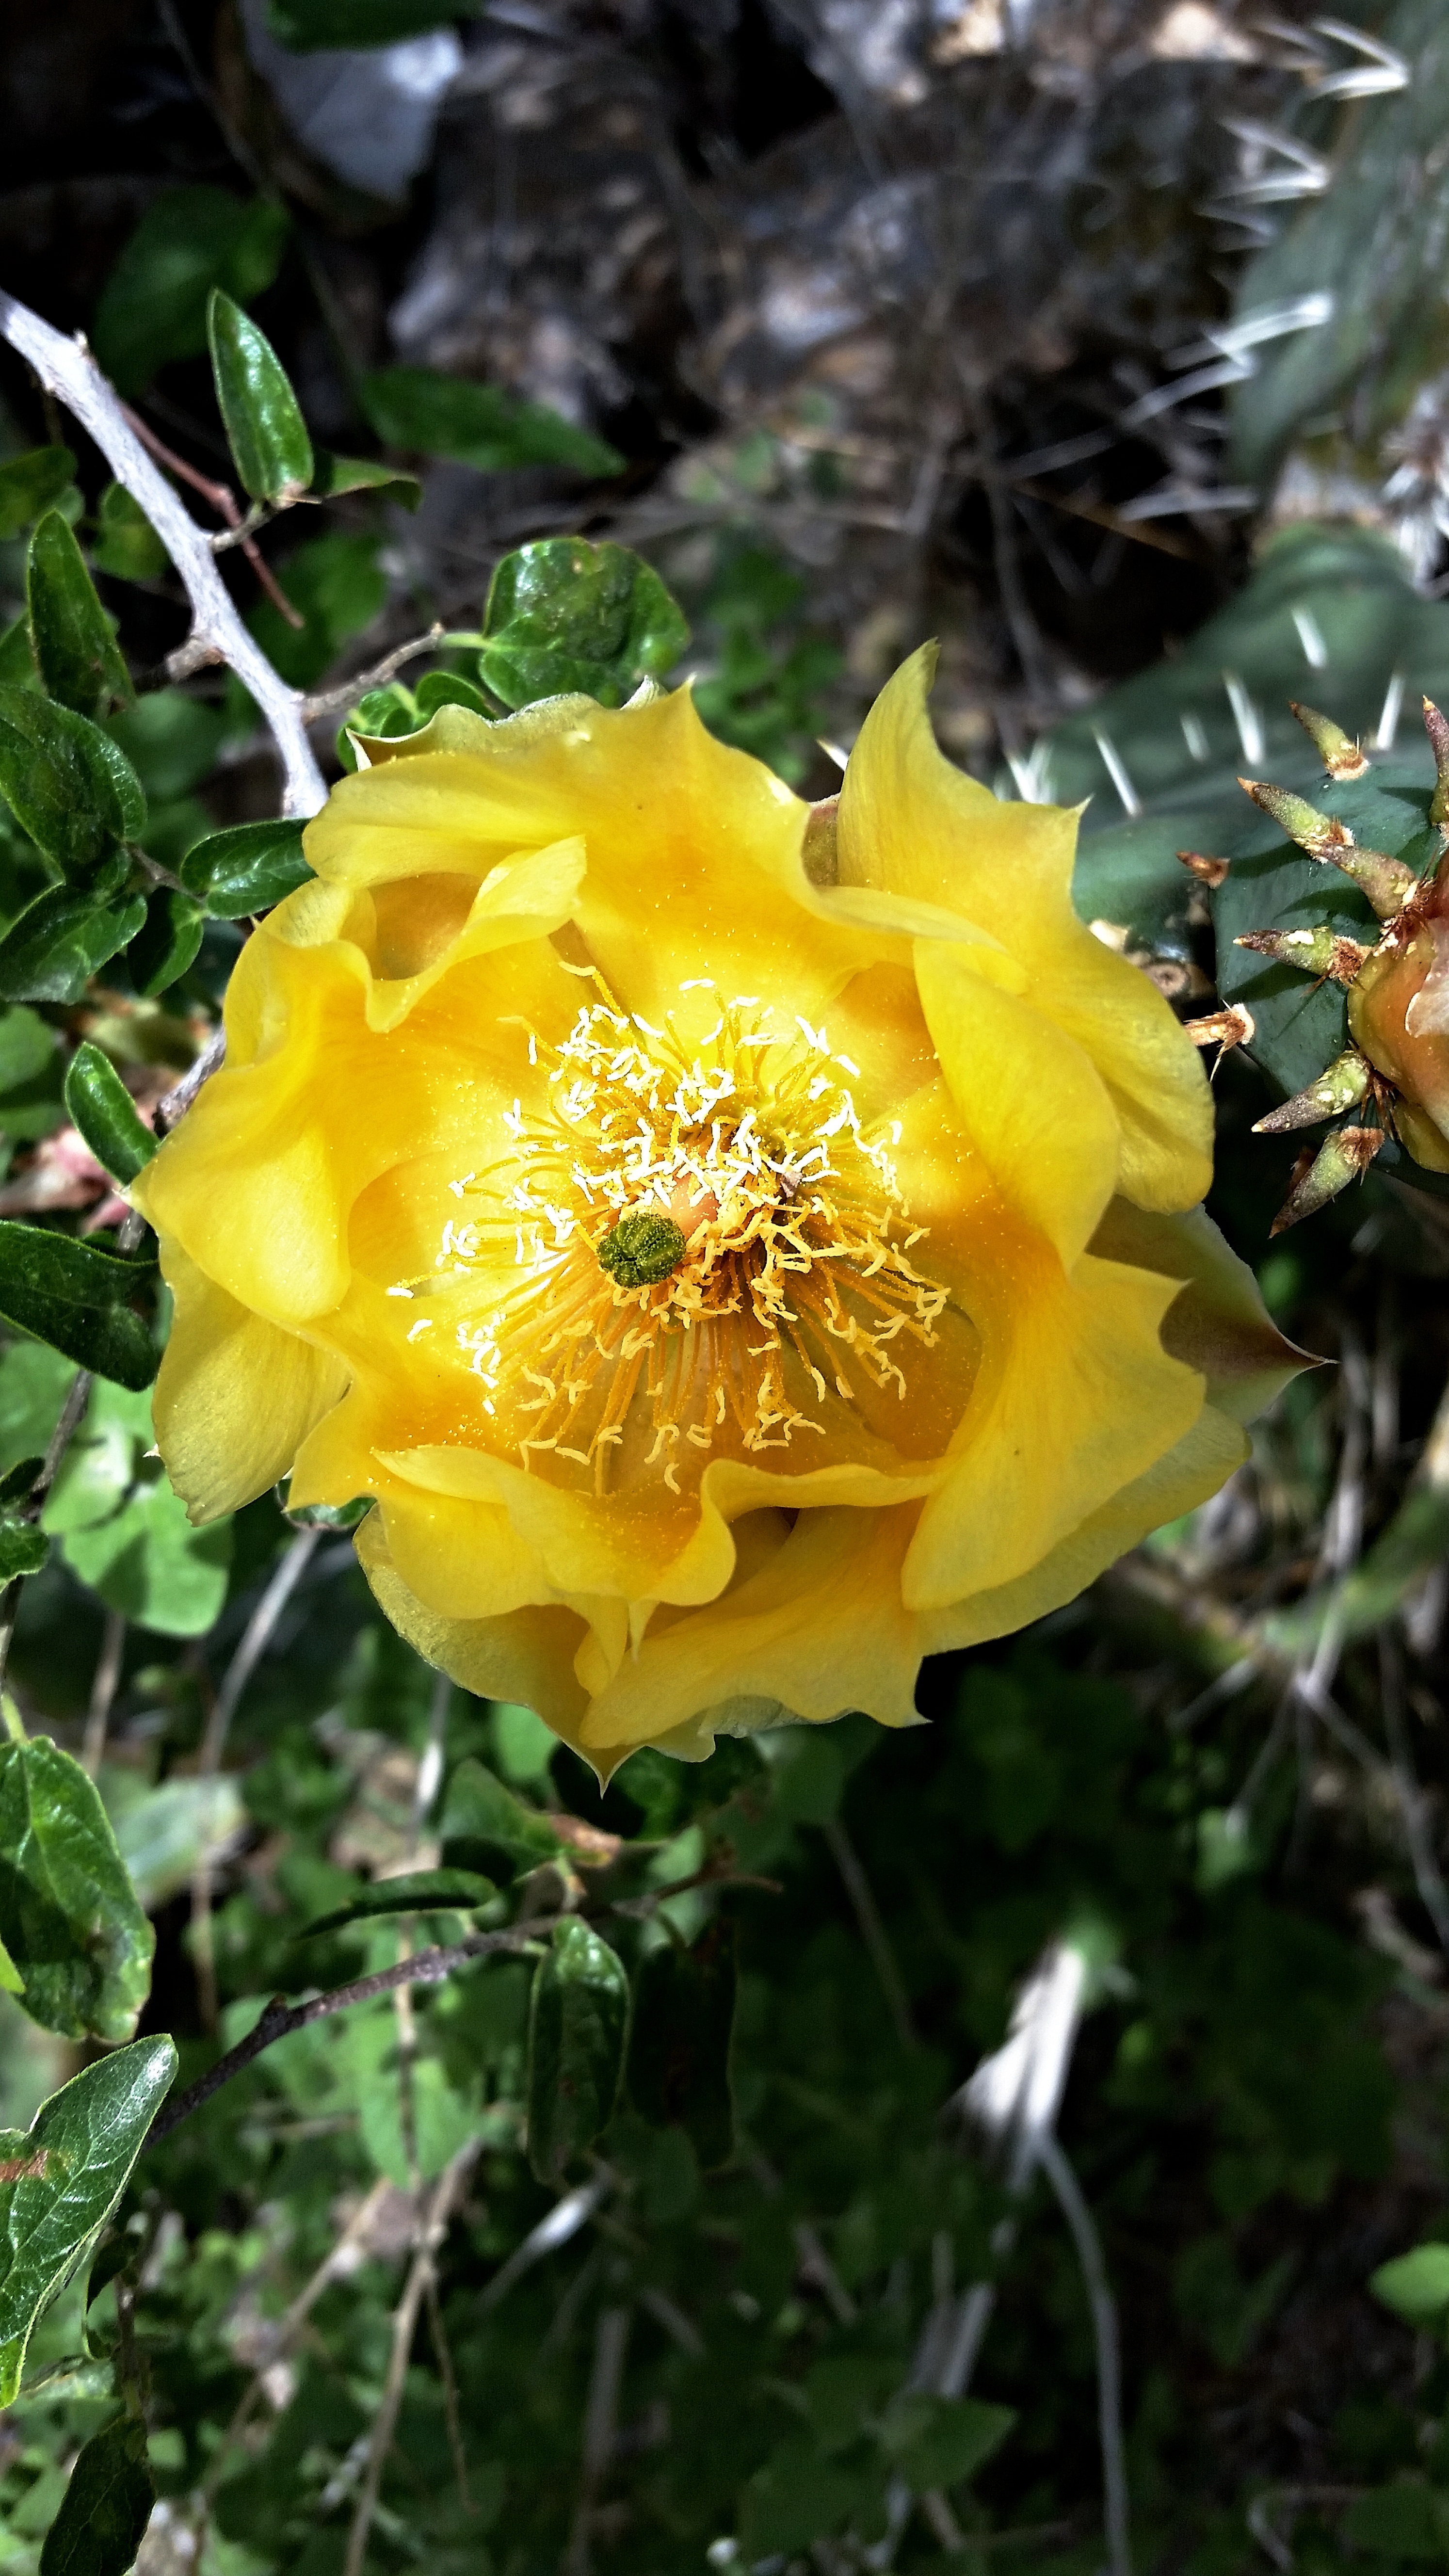
plant, flower, rose, produce, botany, yellow, flora, shrub, flowering plant, garden roses, rose family, land plant, austrian briar